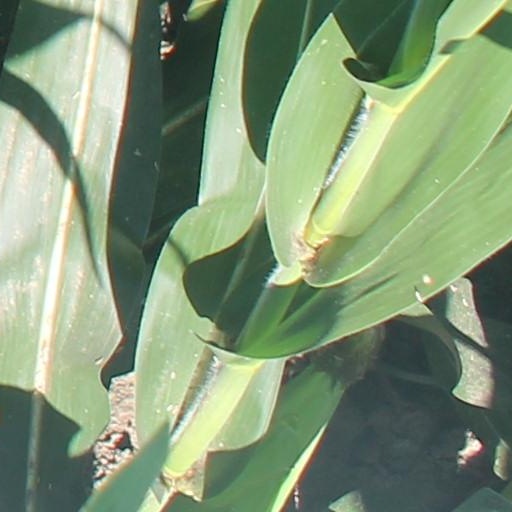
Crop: maize; corn